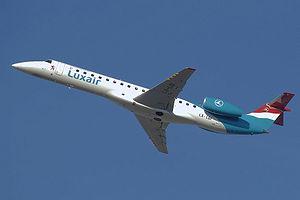
Luxair est la compagnie aérienne du Grand-duché de Luxembourg basée à l'aéroport de Luxembourg-Findel à Senningerberg.